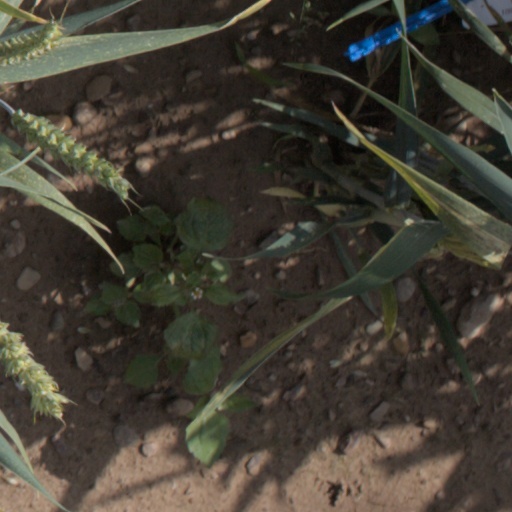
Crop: wheat